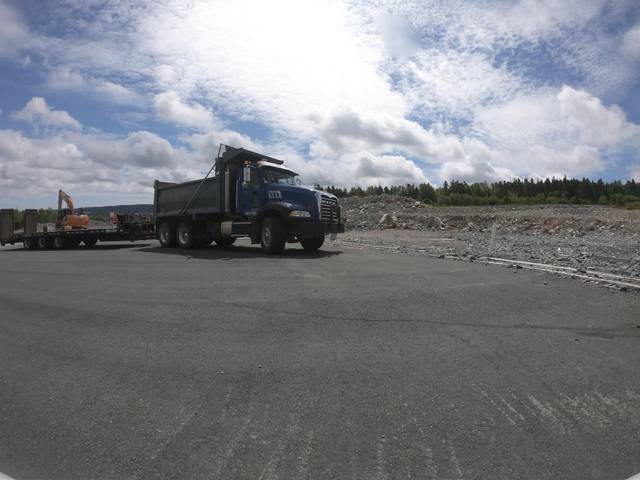
Region: Canada
Coordinates: 47.555, -52.751